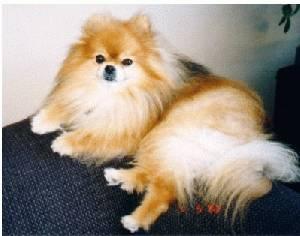
Breed: pomeranian